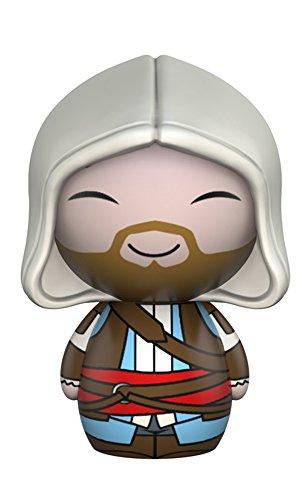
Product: Funko Dorbz: Assassin's Creed - Edward Action Figure
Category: Toys & Games | Toy Figures & Playsets | Action Figures
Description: Check out the other Dorbz from Funko.
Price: $8.25
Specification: ProductDimensions:2x2x3inches|ItemWeight:4ounces|ShippingWeight:4.8ounces(Viewshippingratesandpolicies)|DomesticShipping:ItemcanbeshippedwithinU.S.|InternationalShipping:Thisitemisnoteligibleforinternationalshipping.LearnMore|ASIN:B0170GJUQ6|Itemmodelnumber:7128|Manufacturerrecommendedage:8-15years